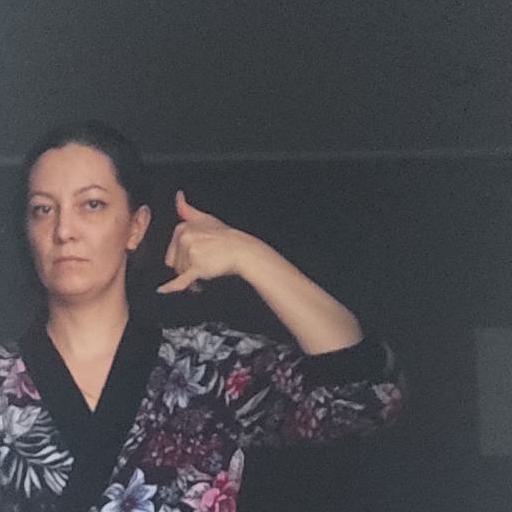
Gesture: call